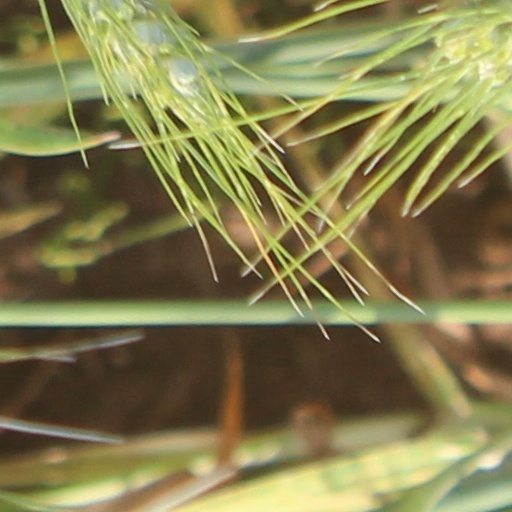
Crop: wheat